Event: Nepal Earthquake
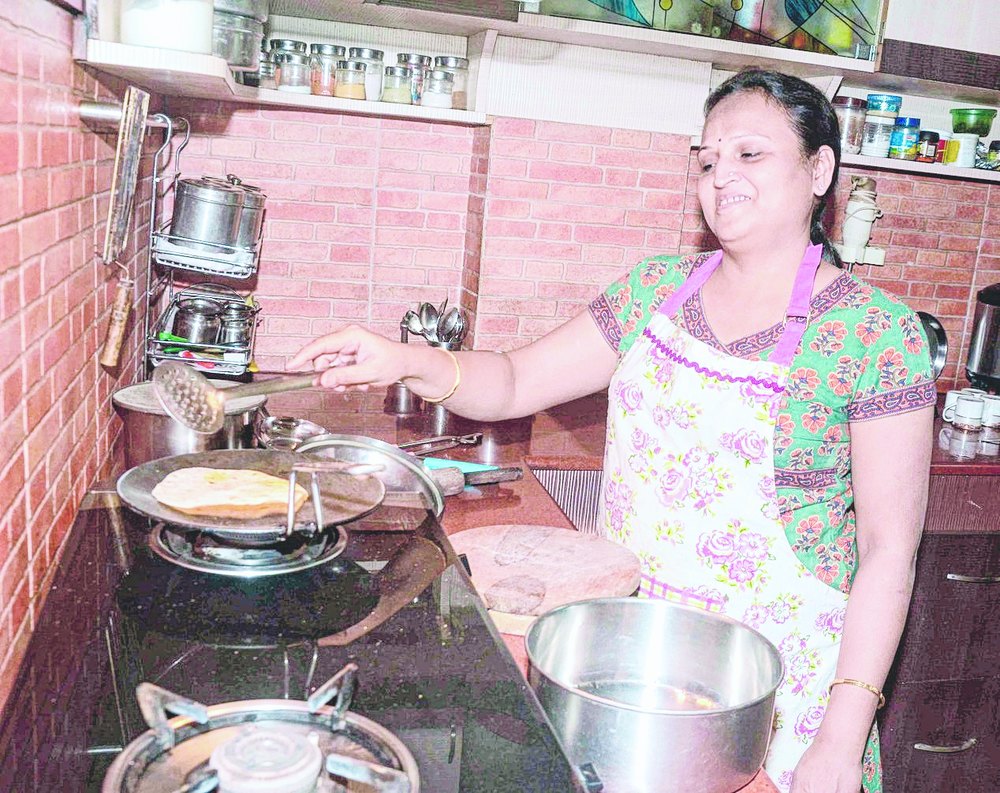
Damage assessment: no_damage